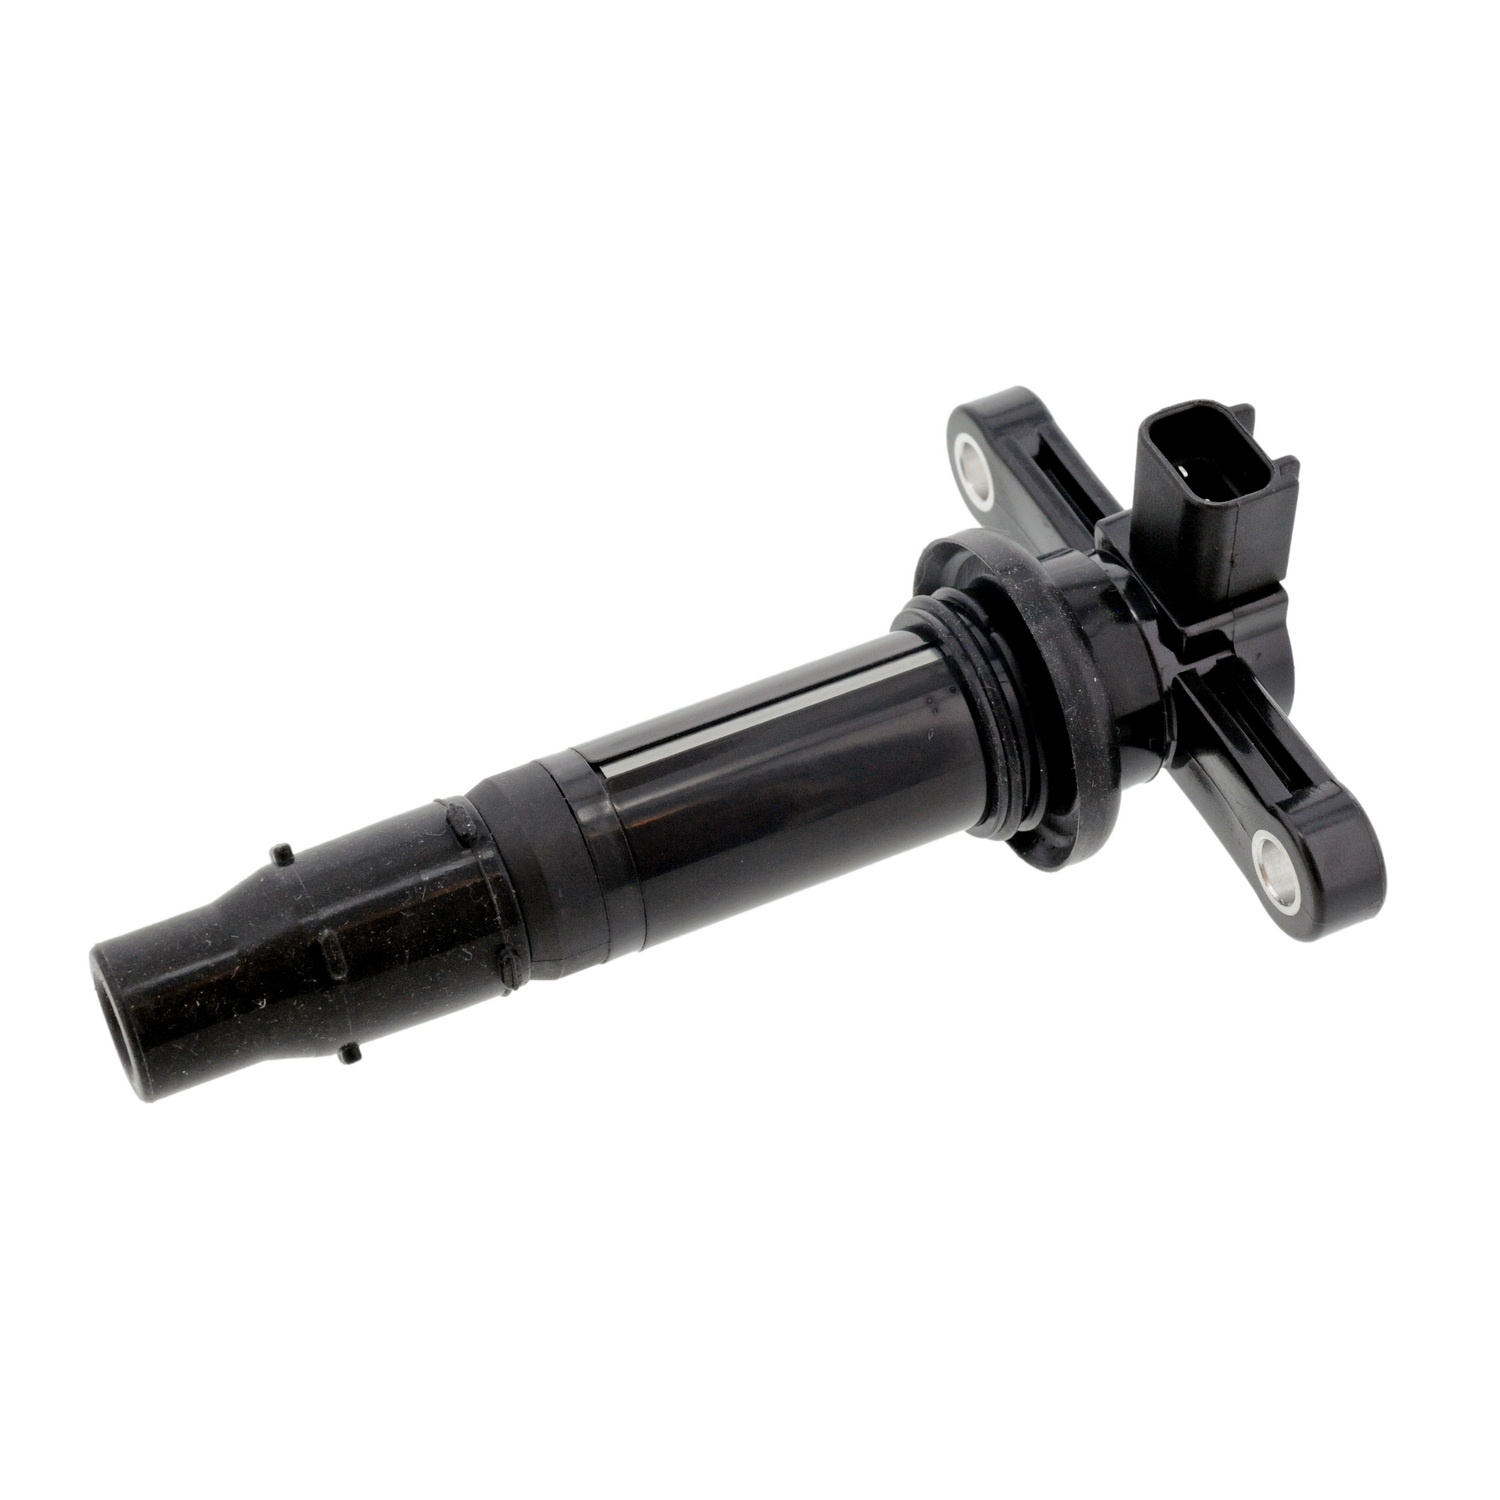
PPS Direct Ignition Coil - Yamaha, Arctic Cat - 36-8409
FEATURES Direct OEM-style replacement. Pure copper windings prevent internal shorts and dielectric failure. High-dielectric moldings pulled into vacuum eliminate air pockets, moisture, and thermal breakdown. Validated to OE ignition module profiles to ensure complete OE form and function. Non-recycled thermoplastic housing withstands extreme heat for superior durability. Thermal shock tested at temperatures from +125C (257F) to –40C/F up to 72 hours. Consistent spark energy for smooth engine performance and reduced emissions. Premium quality tube and end seal materials protect against dielectric leaks and prevent engine misfires. FITMENT Yamaha 2016 YXZ1000 EPS 2017 - 2025 YXZ1000R (All Models) Arctic Cat 2018 - 2024 Wildcat (All Models) OEM REFERENCES 2HC-82310-00-00 - Yamaha 3021-930 - Arctic Cat ABOUT PPS ignition coils are engineered to meet or exceed OEM specifications using only the best quality windings, circuitry, plastics, and epoxies. All PPS products are subjected to rigorous dimension, function, thermal, and vibration testing to ensure superior performance and reliability. Replacing old or dysfunctional ignition coils with PPS ensures consistent engine performance and optimized fuel efficiency.
Brand: Precision Powersport
Category: Vehicles & Parts > Vehicle Parts & Accessories > Motor Vehicle Parts > Motor Vehicle Engine Parts > Ignition Components > Ignition Coils